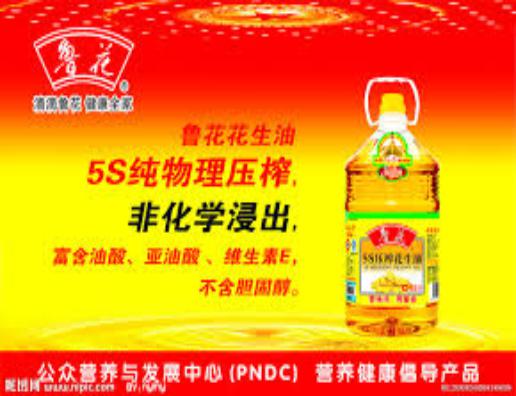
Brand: luhua
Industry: Food